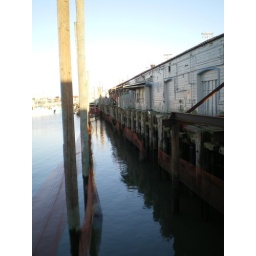
That whole stretch of building is condemned, you can see by the nifty orange netting along the pier columns.